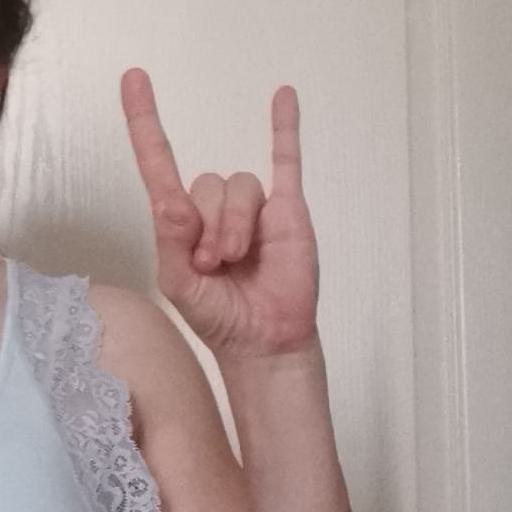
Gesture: rock